Mensje van Keulen

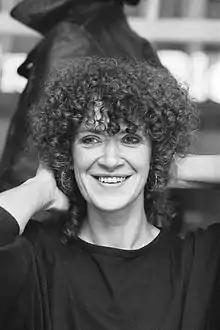
Mensje van Keulen (1983)

Mensje van Keulen (born 10 June 1946), pseudonym of Mensje Francina van der Steen, is a Dutch writer.